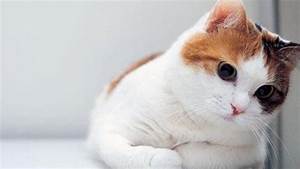
Label: gatto